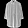
Label: Shirt